Geography of Iran

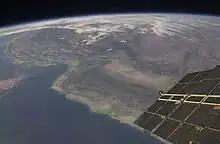
Satellite view of southern Pakistan, Iran and the Gulf of Oman

petroleum, natural gas, coal, chromium, copper, iron ore, lead, manganese, zinc, sulfur